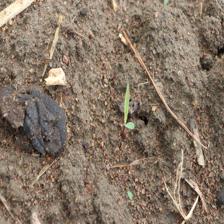
Label: Sorghum